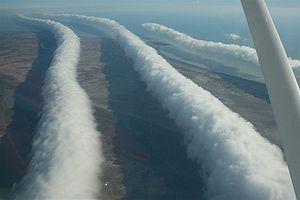
Le Morning Glory Cloud, ou Gloire du matin, est un nuage rare pouvant être observé entre septembre et octobre au nord de l’Australie dans le Golfe de Carpentarie. C’est un nuage en forme de rouleau mesurant jusqu’à 1000 kilomètres de long, 1 à 2 kilomètres de haut et pouvant atteindre une vitesse de déplacement de 40 kilomètres par heure.